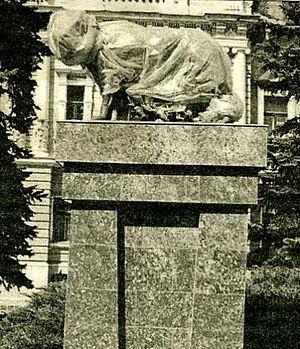
Cet article traite de l'histoire de la République de Moldavie qui occupe les deux tiers de la Bessarabie, territoire délimité en 1812 au traité de Bucarest et rattaché à l'empire des Tzars sous les auspices d'un officier français émigré en Russie, Louis de Langeron.
La Louve Capitoline est une sculpture en bronze qui est conservée à Rome au Musée du Capitole. Elle est un symbole associé à la mythique légende de Romulus et Rémus et à la fondation de Rome.
Le débat autour de l'identité moldave se déroule en République de Moldavie entre d’une part les « roumanistes » partisans d’une inclusion de leur identité dans l’identité roumaine, et qui sont dans leur quasi-totalité des autochtones roumanophones, et d’autre part les « moldavistes » partisans d’une exclusion de leur identité de l’identité roumaine, et qui sont dans leur majorité des électeurs des partis communiste et socialiste, regroupant la quasi-totalité des colons slavophones ainsi qu’environ un quart de la population autochtone.